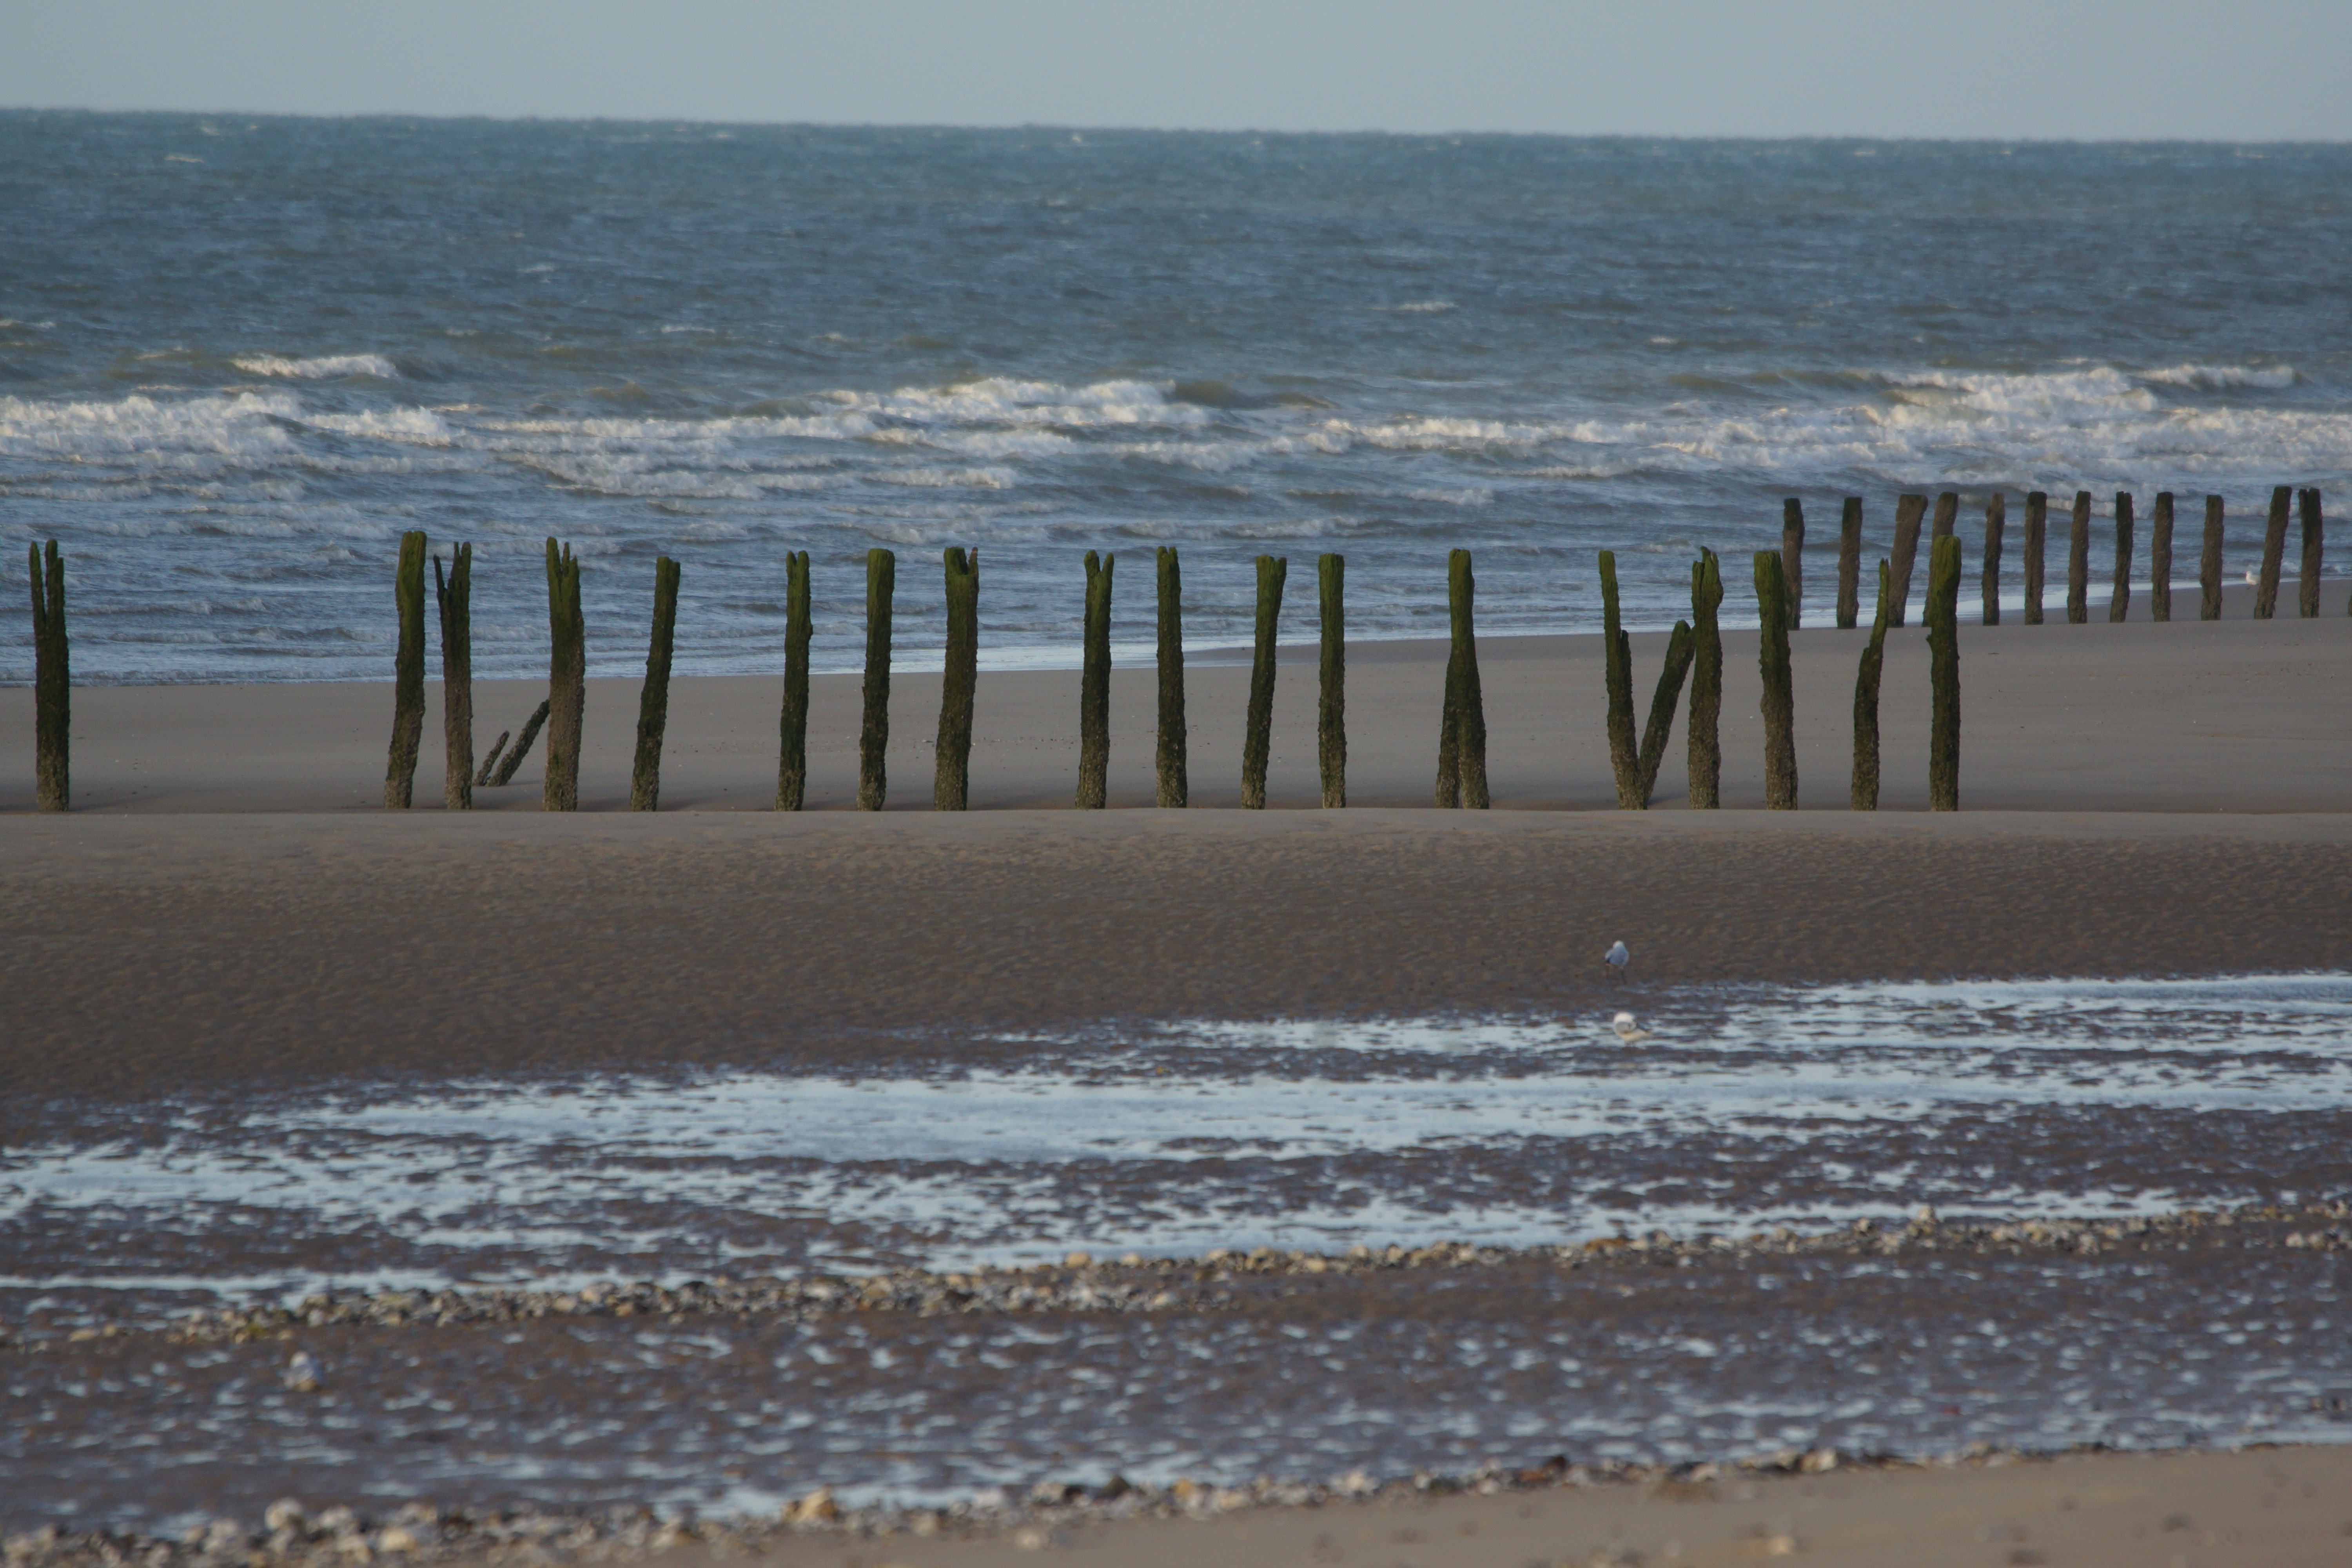
beach, sea, coast, water, sand, ocean, horizon, sky, boardwalk, morning, shore, wave, atmosphere, pier, walkway, weather, bay, body of water, grey, clouds, breakwater, forward, weather mood, mudflat, wind wave